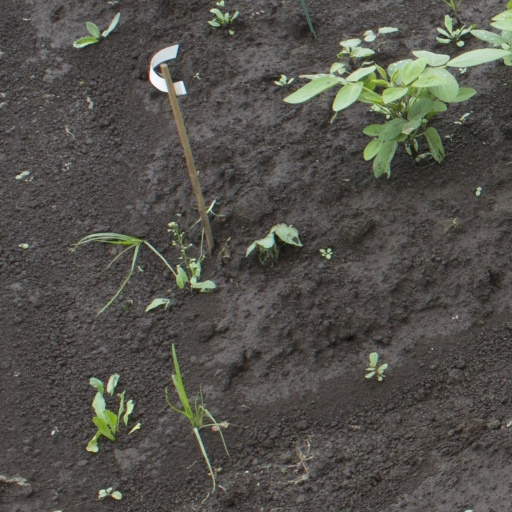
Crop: soybean